Yukiko Miyake

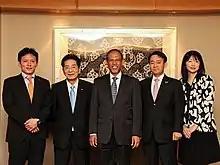
Yoshito Sengoku, Kenji Tamura, Hajime Yatagawa and Yukiko Miyake, Members of the House of Representatives, met Masagos Zulkifli, Minister of State for Home Affairs and Foreign Affairs, in Singapore in May 2012.

On July 27, 2009, Ichiro Ozawa asked Miyake to run for office. She left her job at Fuji TV to do so. She ran for office during the 2009 Japanese general election against Yasuo Fukuda, the former Prime Minister of Japan, to represent Gunma's 4th district in the House of Representatives. Her grandfather's secretary, Masaki Nakajima, was also a candidate, but Miyake became the Democratic Party's official candidate. During the previous election in 2005, the Democrat's candidate lost to Fukuda by about 62,000 votes. Japanese media called Miyake and other women who Ozawa urged to run for office "Ozawa girls". Their goal was to replace established politicians with fresh blood in order to create a more inclusive political environment. While she lost the election for the district seat, she was elected to the proportional representation block.